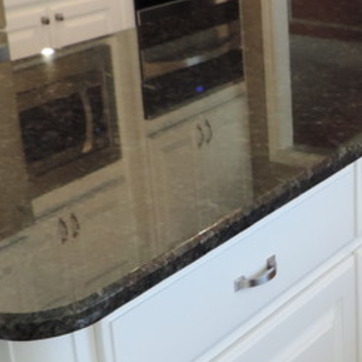
Material: polishedstone